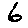
Label: 6